Cave temples in Asia

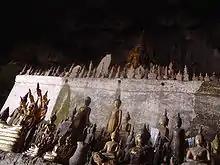
Some of the 4,000 Buddha statues in the Pak Ou caves near Luang Prabang, Laos

The spread of Theravada Buddhism (Skt., स्थविरवाद, "sthaviravāda"; Pali, "theravāda", school of elders) was from northeast and southeast India to south and southeast Asia. A second strand of expansion ran north across Myanmar. Both strands eventually met with Mahayana Buddhism spreading from the north. The cave sanctuaries of Sri Lanka as well as the countries of Southeast Asia developed largely independently and adopted from their Indian pendants mainly the stupas, Buddha statues, lavish murals or the atmospheric lighting effects.